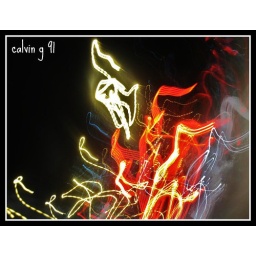
This is a combination of bright lamp post in KL streets, red traffic light and car lights